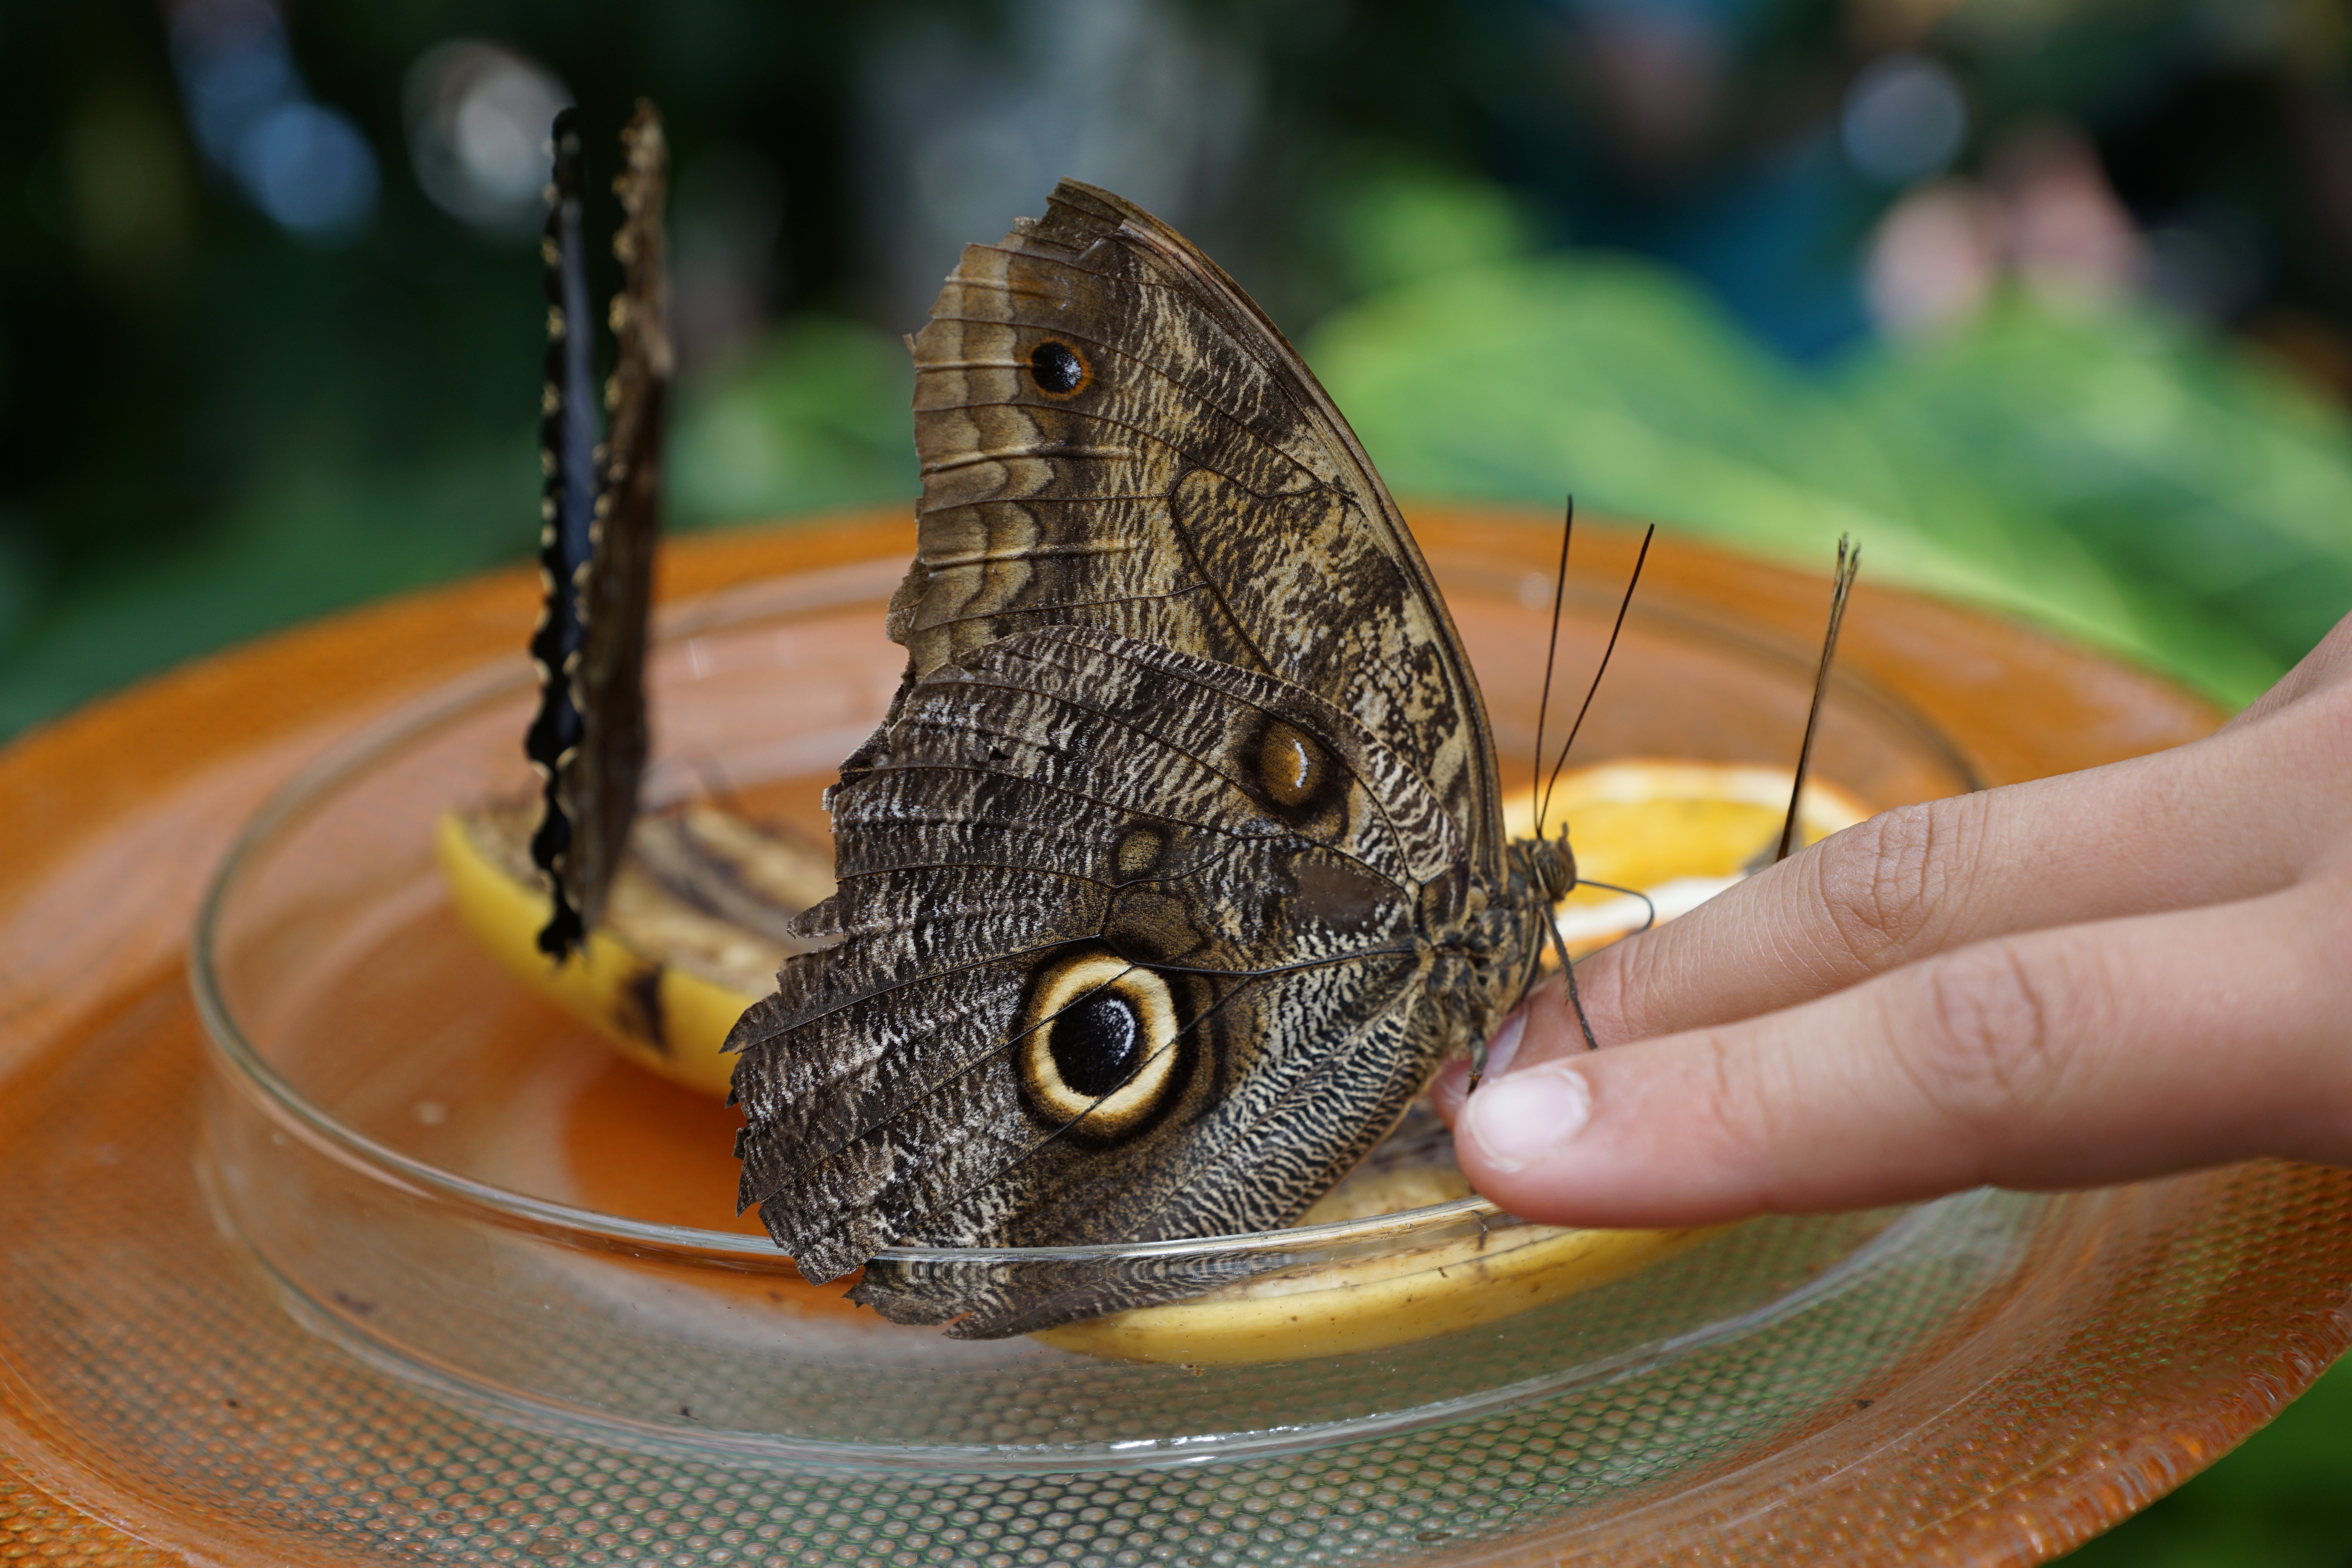
hand, nature, wing, flower, wildlife, insect, butterfly, fauna, invertebrate, close up, macro photography, pollinator, moths and butterflies